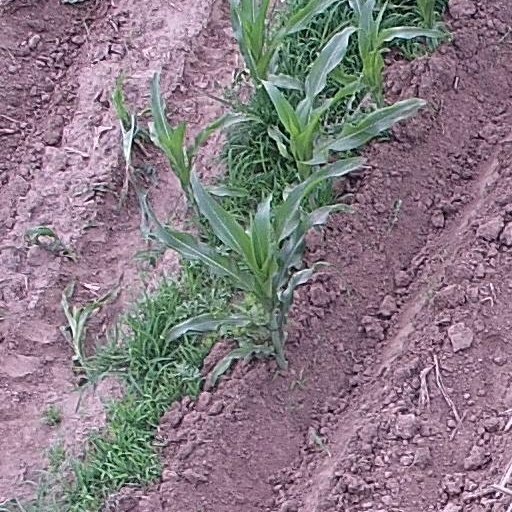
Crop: maize; corn